Zahid Oruj

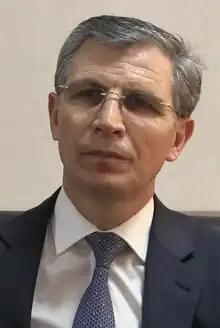
Oruj in 2023

Zahid Maharram oglu Orujov (commonly known as Zahid Oruj; born 1 February 1972) is an Azerbaijan politician and chairperson of the Azerbaijani Social Research Center (2019). Oruj is pro-government. He was a member of the pro-government Motherland Party from 1992 to 2013.